Scotsburn, Victoria

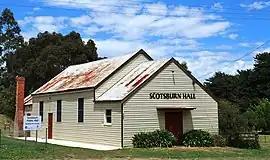
Scotsburn Hall

Scotsburn is a locality in Victoria, Australia. It is approximately from Ballarat on the Midland Highway toward Geelong. Its local government areas are the Shire of Moorabool and the City of Ballarat.